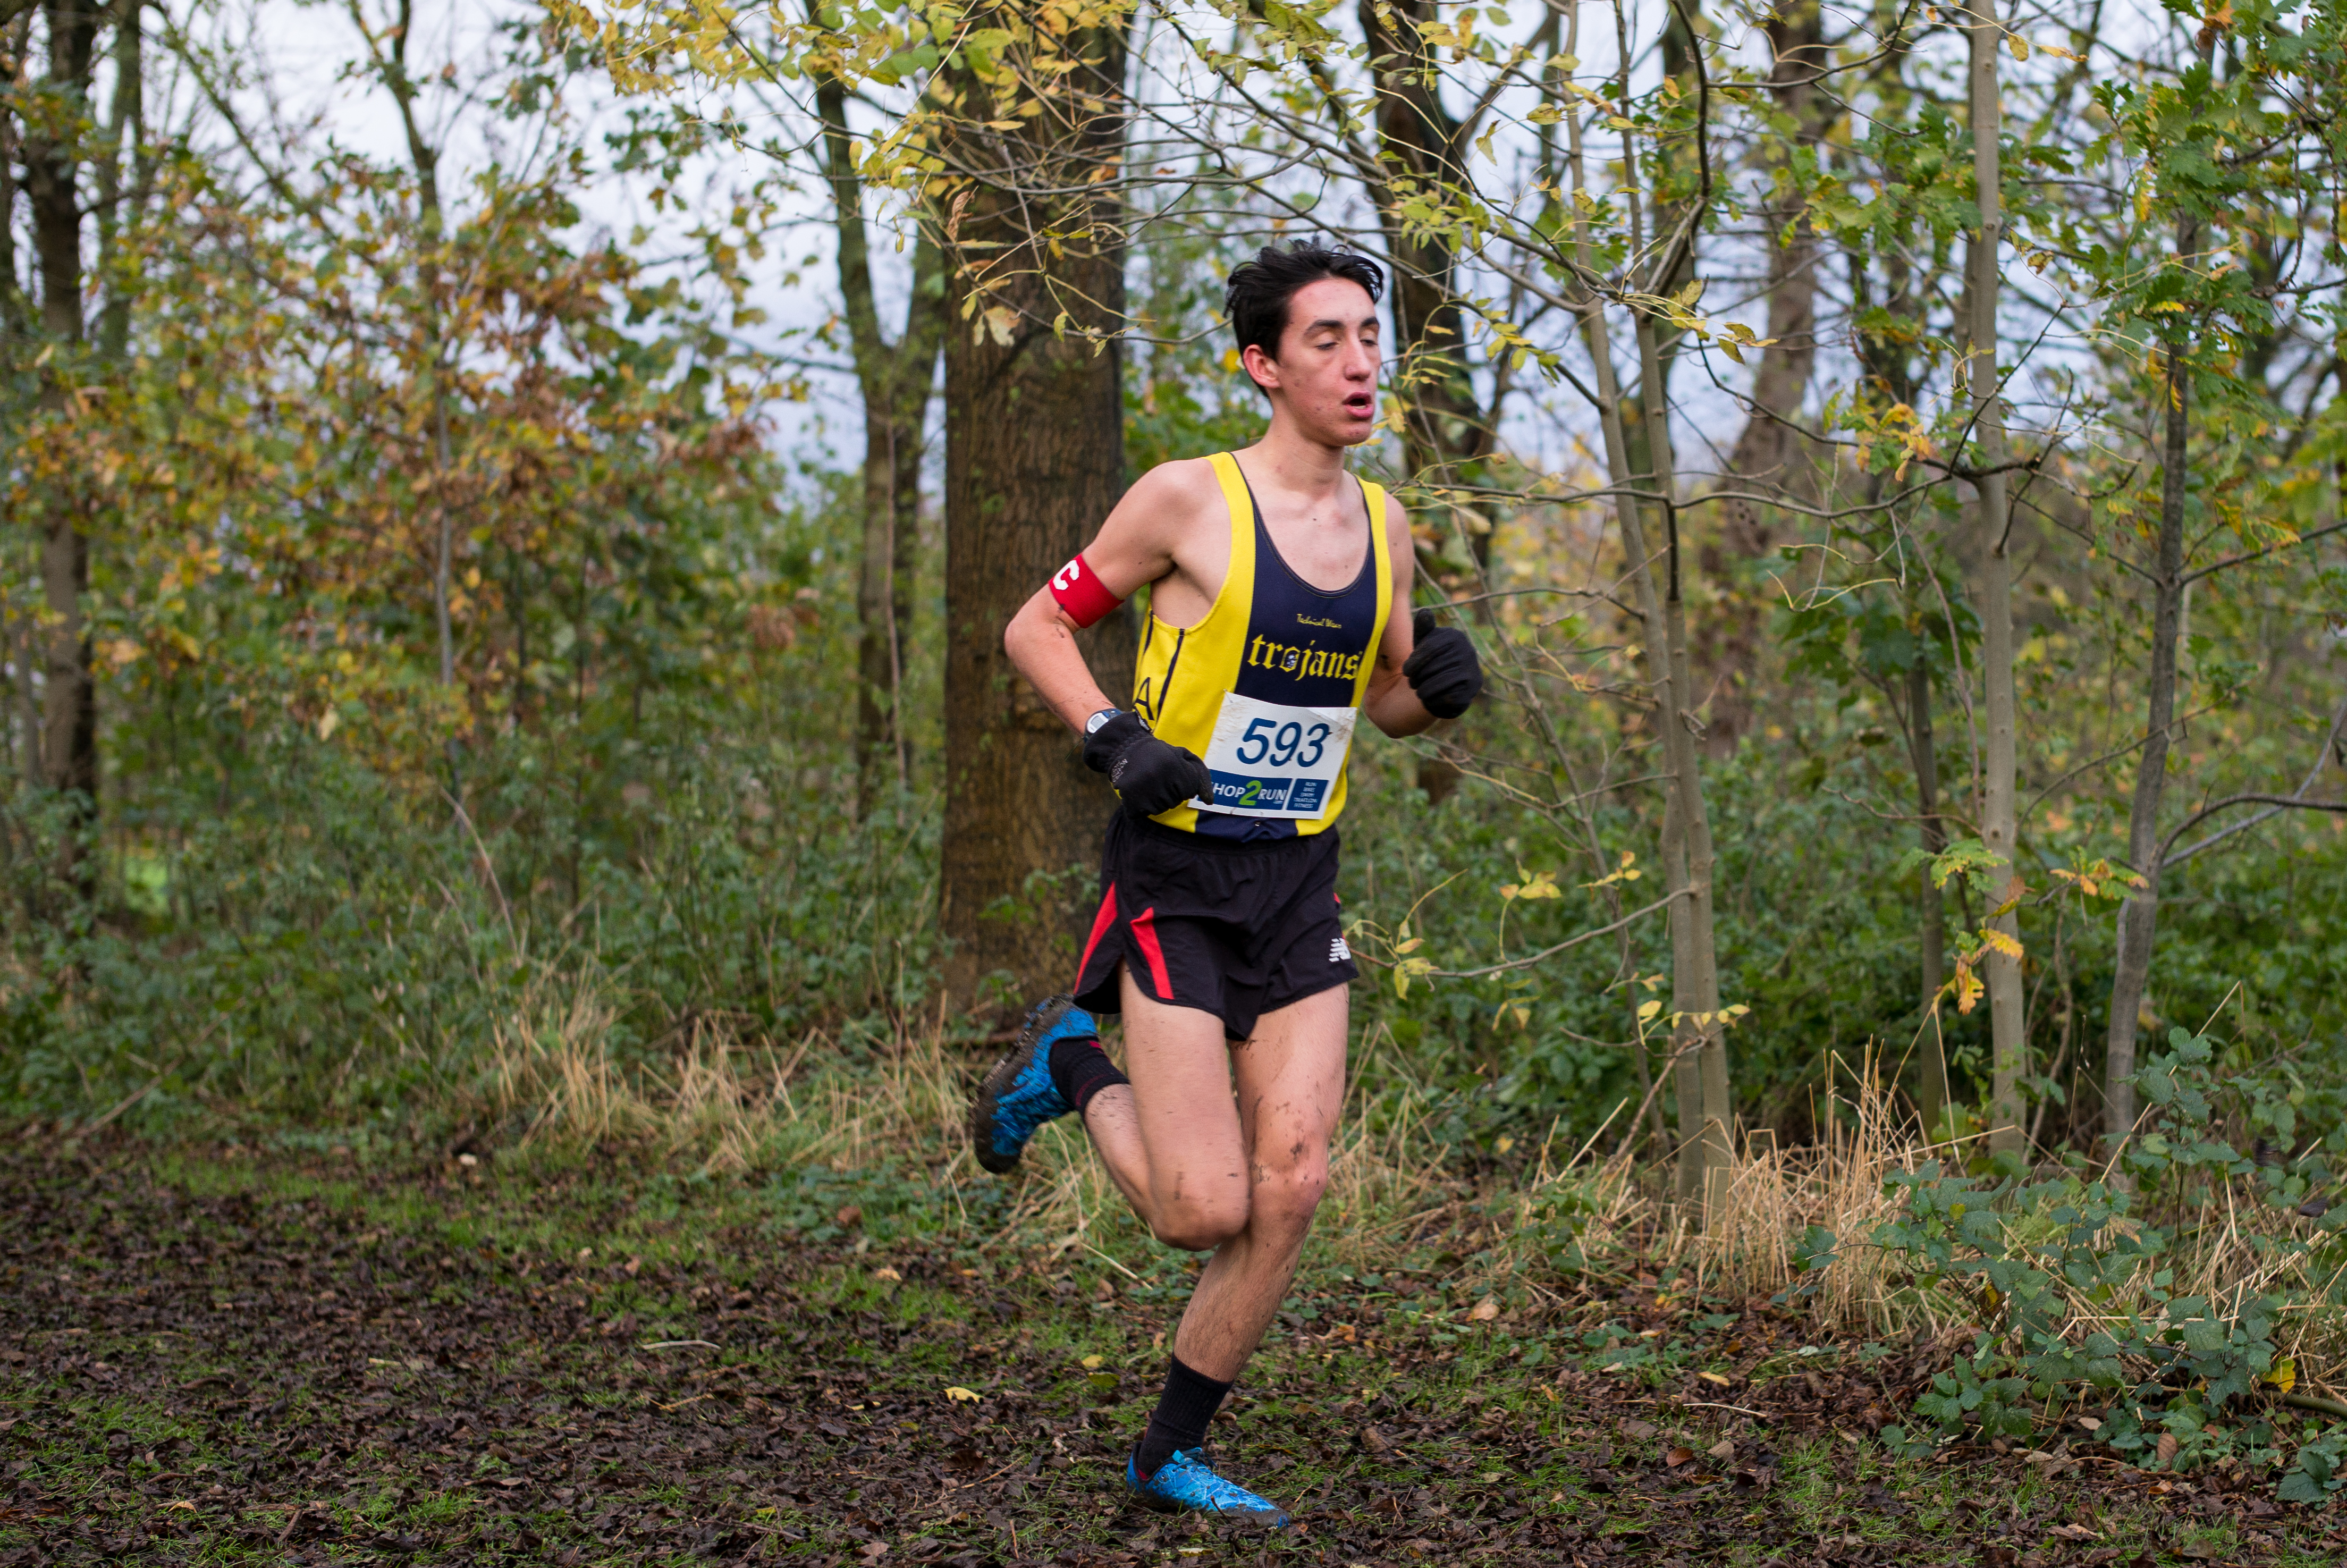
person, trail, running, recreation, jogging, race, sports, endurance, athletics, physical exercise, outdoor recreation, human action, endurance sports, ultramarathon, duathlon, long distance running, cross country running, cross country cycling, adventure racing